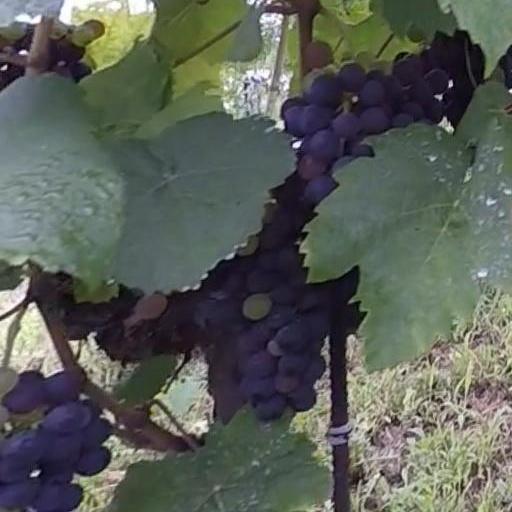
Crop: grape